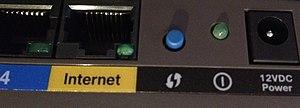
Wi-Fi Protected Setup est un standard de réseau local sans fil destiné à la configuration sécurisée d'un équipement à une borne Wi-Fi. Conçu par la Wi-Fi Alliance, il a été lancé début 2007.